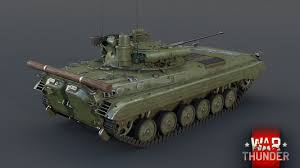
Label: BMP-2